East Side Access

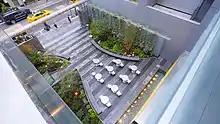
50th Street Commons pocket park

Work on the Manhattan side included building a new 8-track train station with storage tracks extending to 38th Street. North of the station, the tunnels would connect to the 63rd Street Tunnel's lower level. The new station would be housed in two gigantic caverns blasted out of the Manhattan schist rock formation under the station. A three-level structure was being built in each cavern, with one train platform and two tracks each on the top and bottom levels. A passenger concourse was being constructed between each cavern's upper and lower levels. An upper-level concourse, accessed by a series of stairs, elevators, and escalators, would replace ten tracks on the west side of Metro-North's Madison Yard. The cavern structure is located under the Park Avenue Viaduct, which surrounds Grand Central Terminal, while the storage tracks are located under the Park Avenue Tunnel, which is located south of Grand Central Terminal.